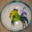
Label: plate